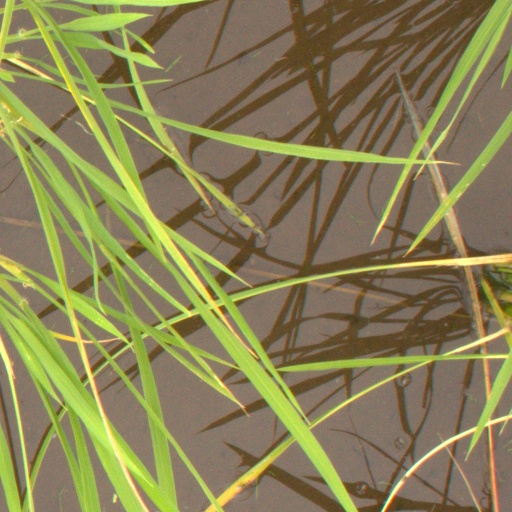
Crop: rice